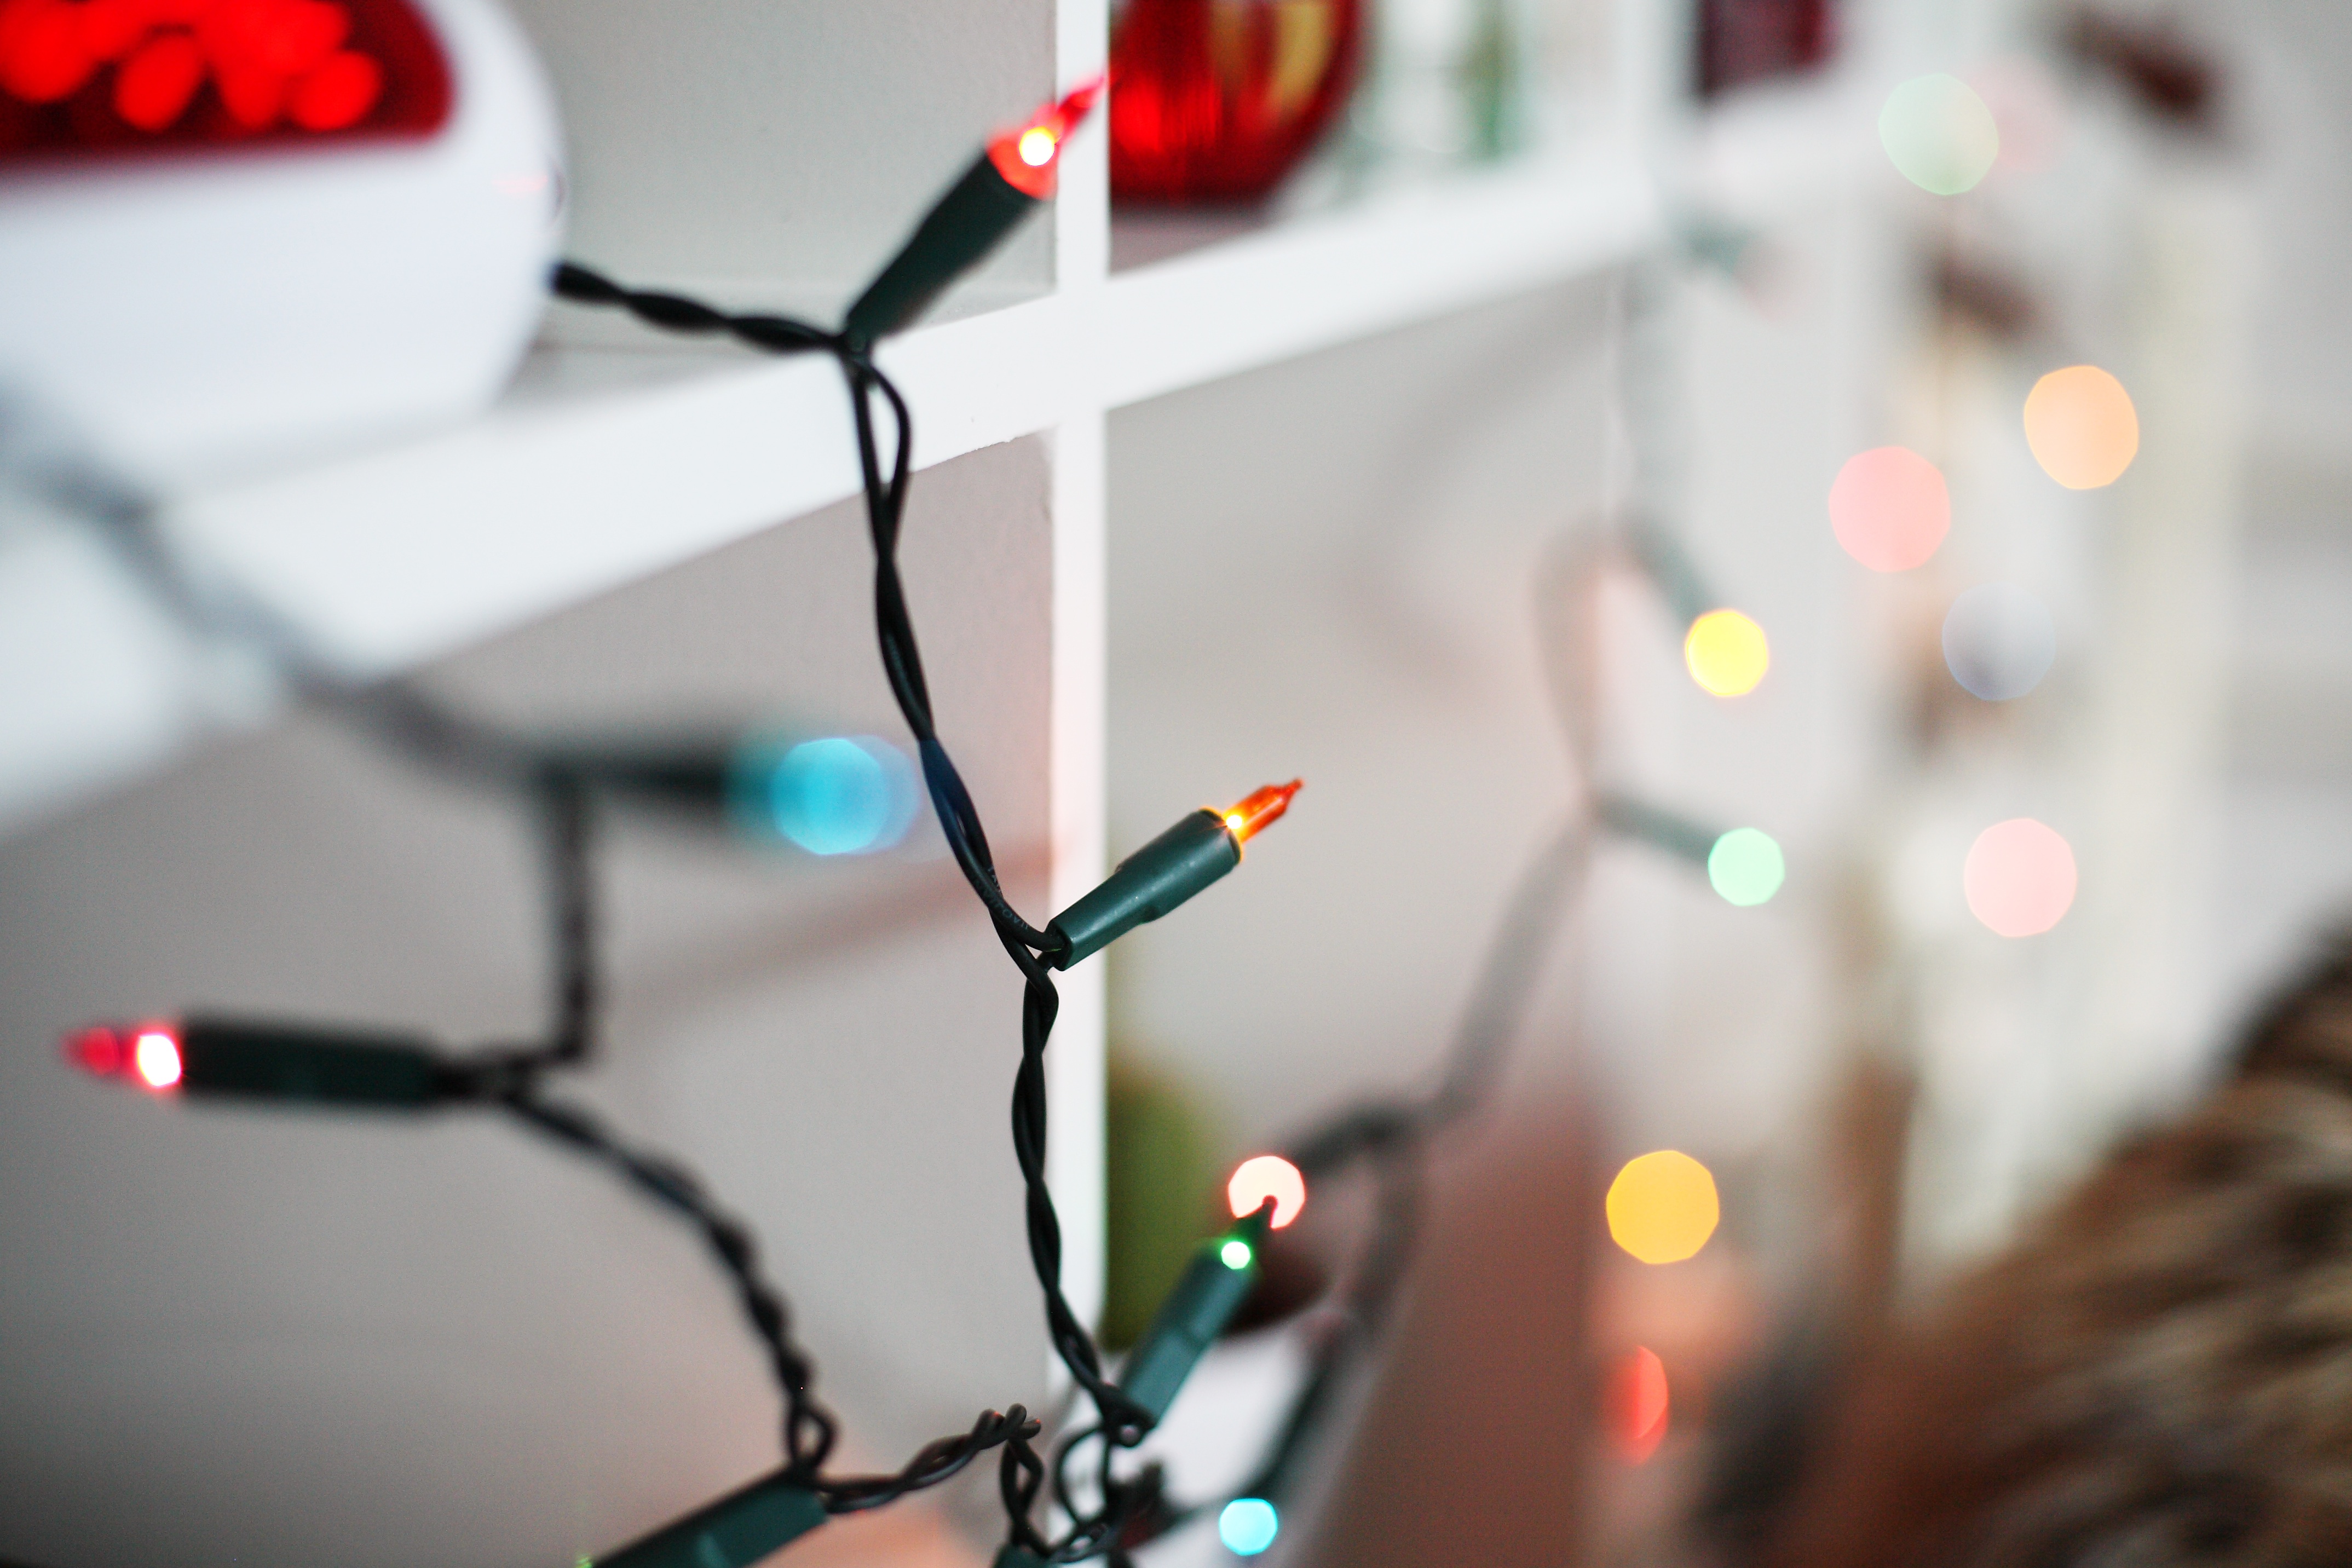
light, red, color